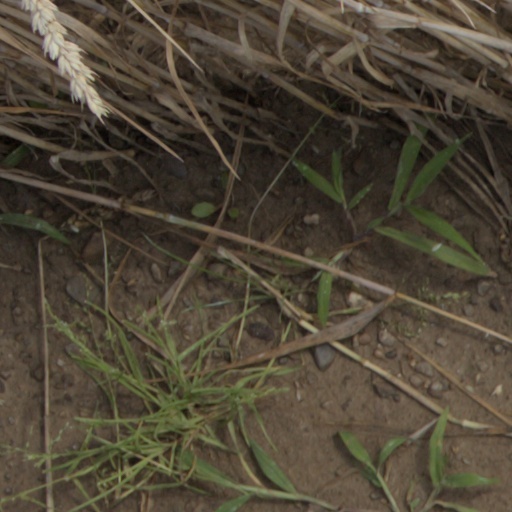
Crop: wheat